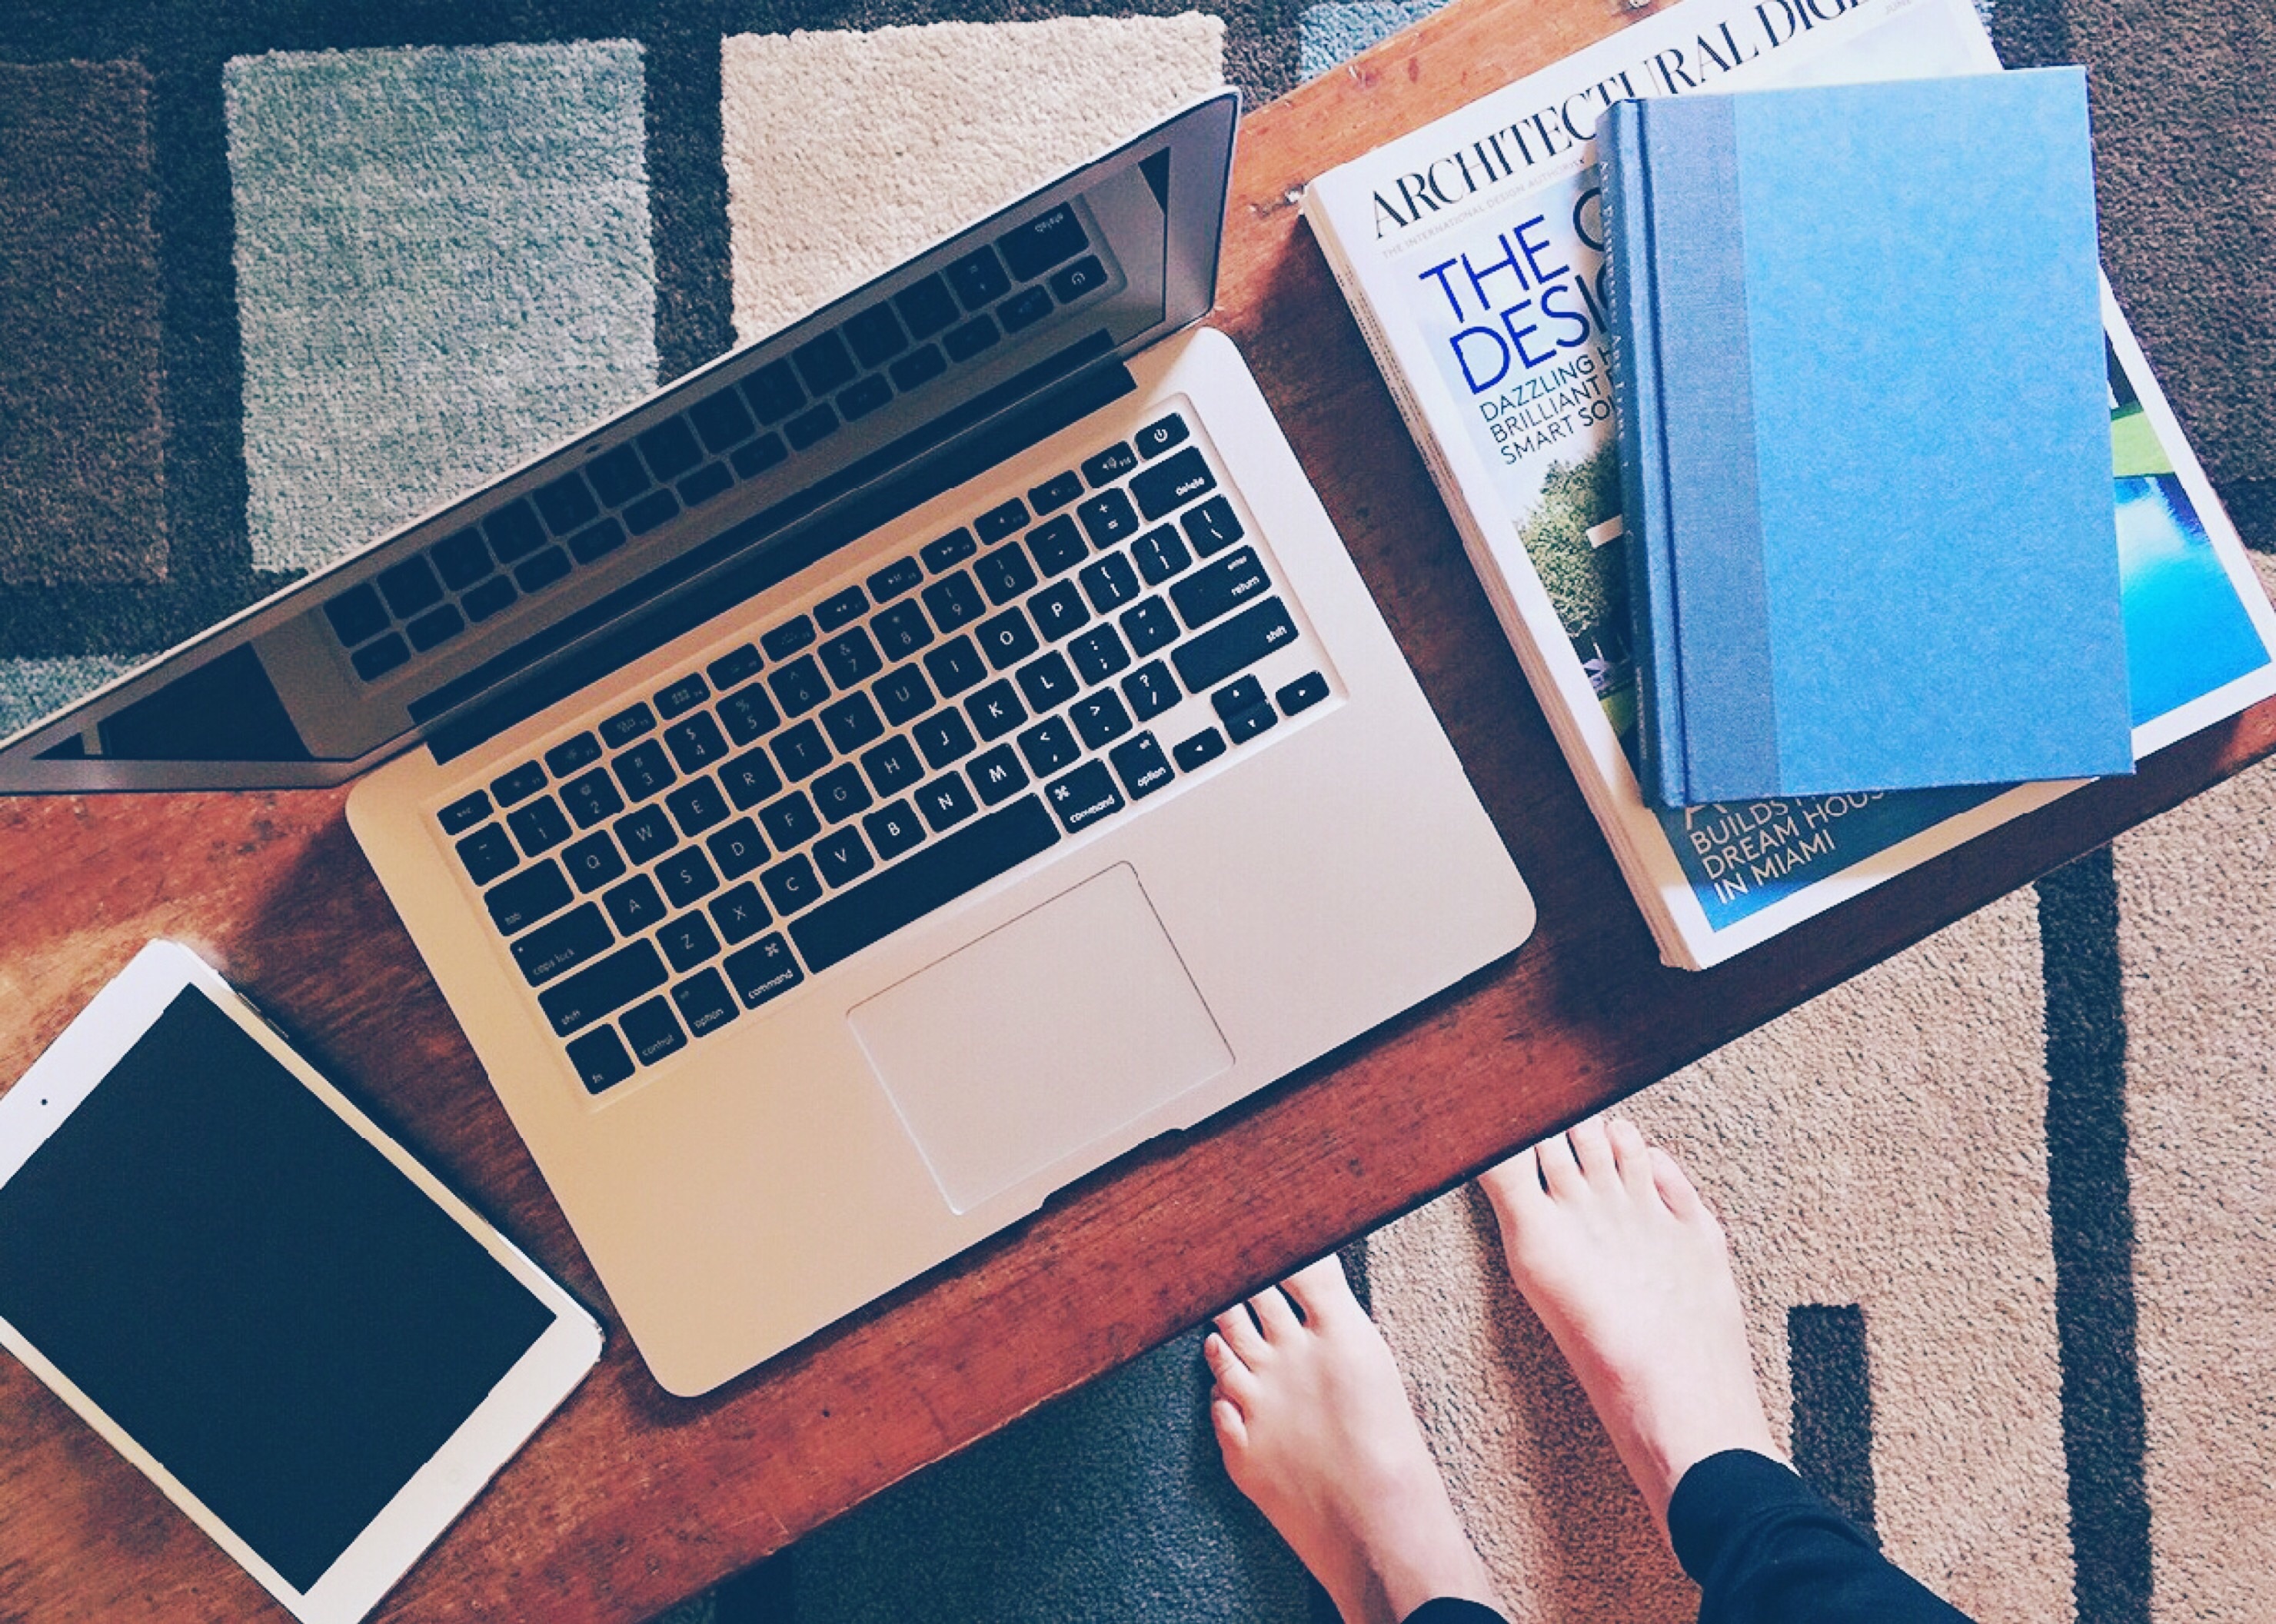
laptop, computer, macbook, writing, apple, table, ipad, technology, feet, tablet, color, blue, brand, art, design, books, shape